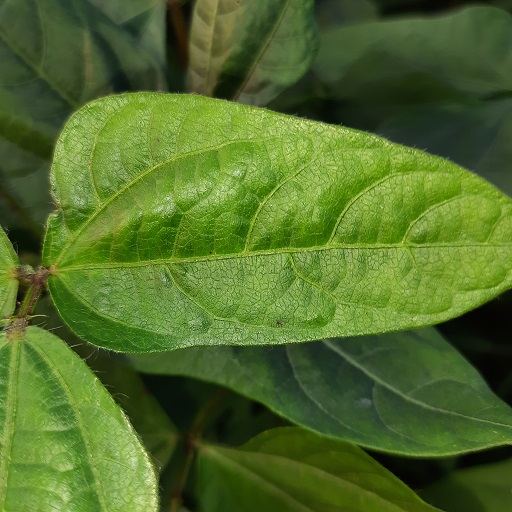
Label: Healthy